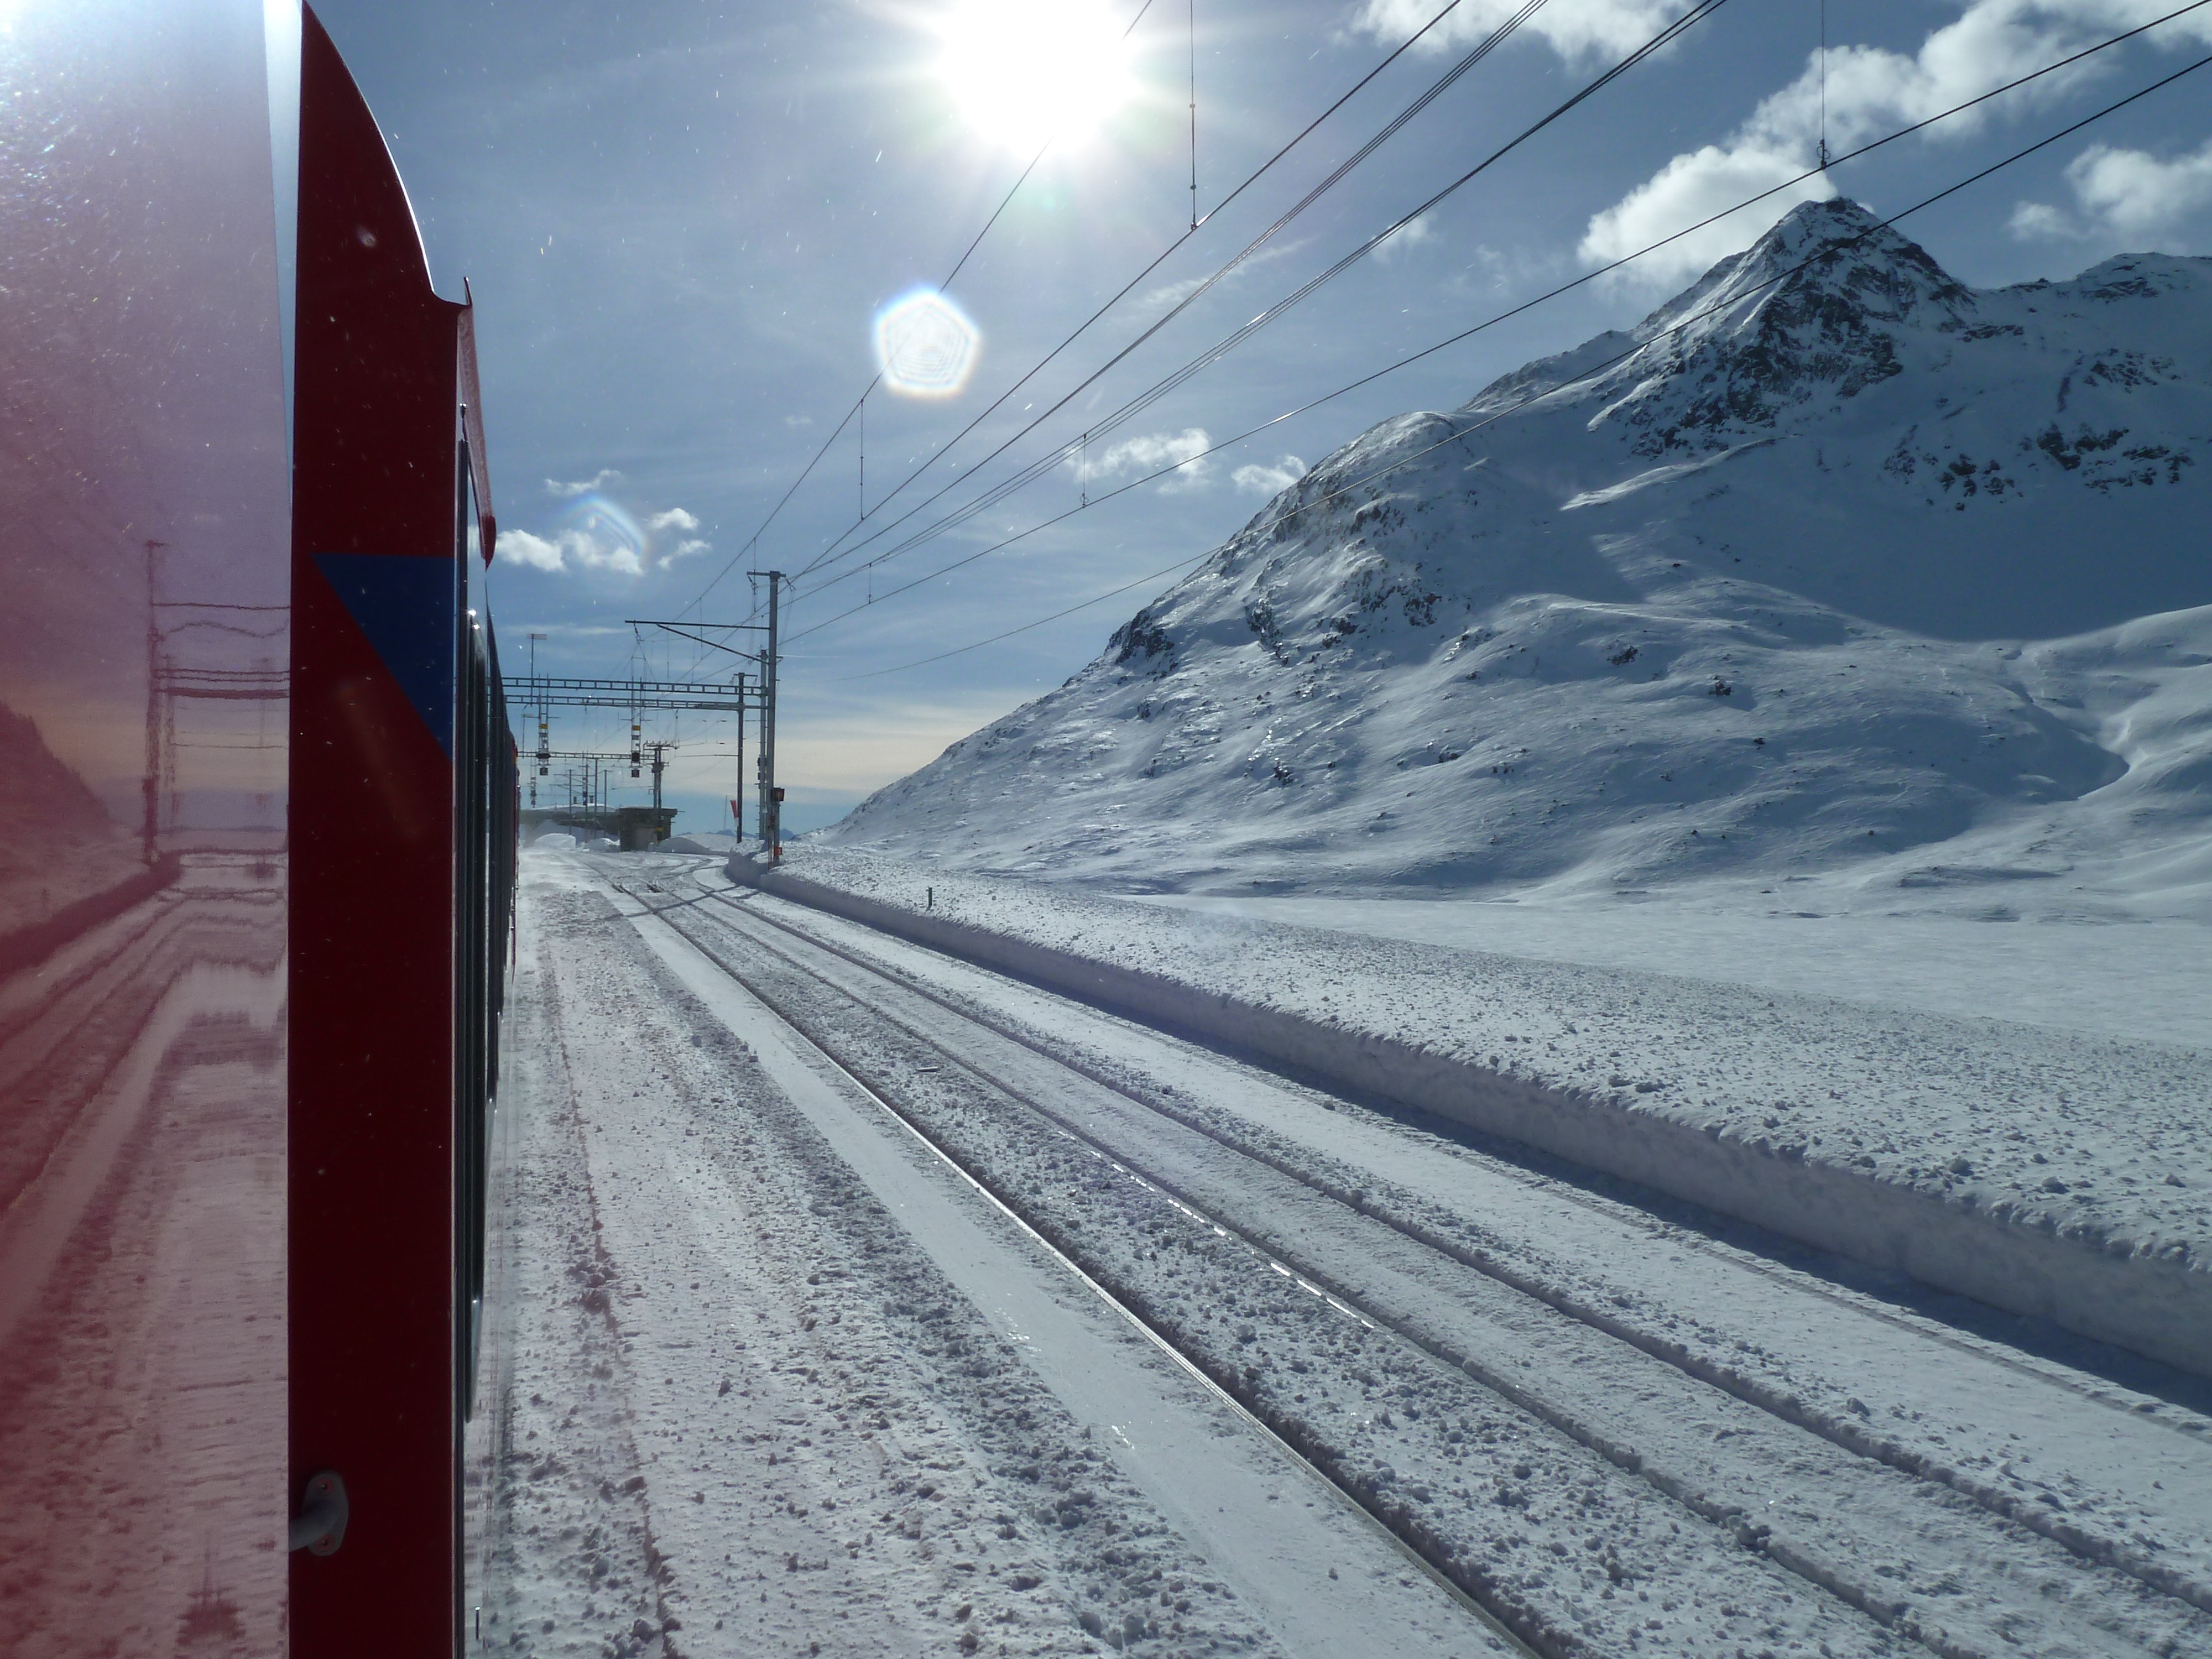
mountain, snow, winter, mountain range, transport, vehicle, weather, season, switzerland, piste, graub nden, glacier express, geological phenomenon